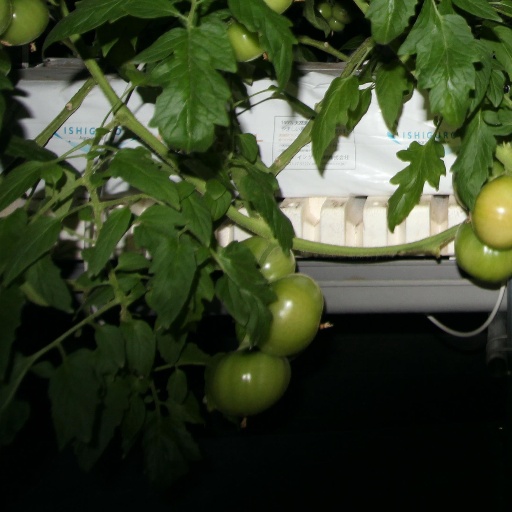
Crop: tomato